Mummy

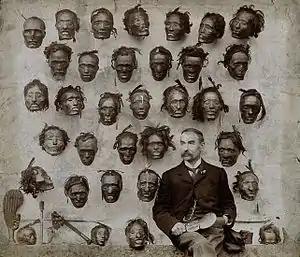
Horatio Gordon Robley with his mokomokai collection.

The varied geography and climatology of Italy has led to many cases of spontaneous mummification. Italian mummies display the same diversity, with a conglomeration of natural and intentional mummification spread across many centuries and cultures.